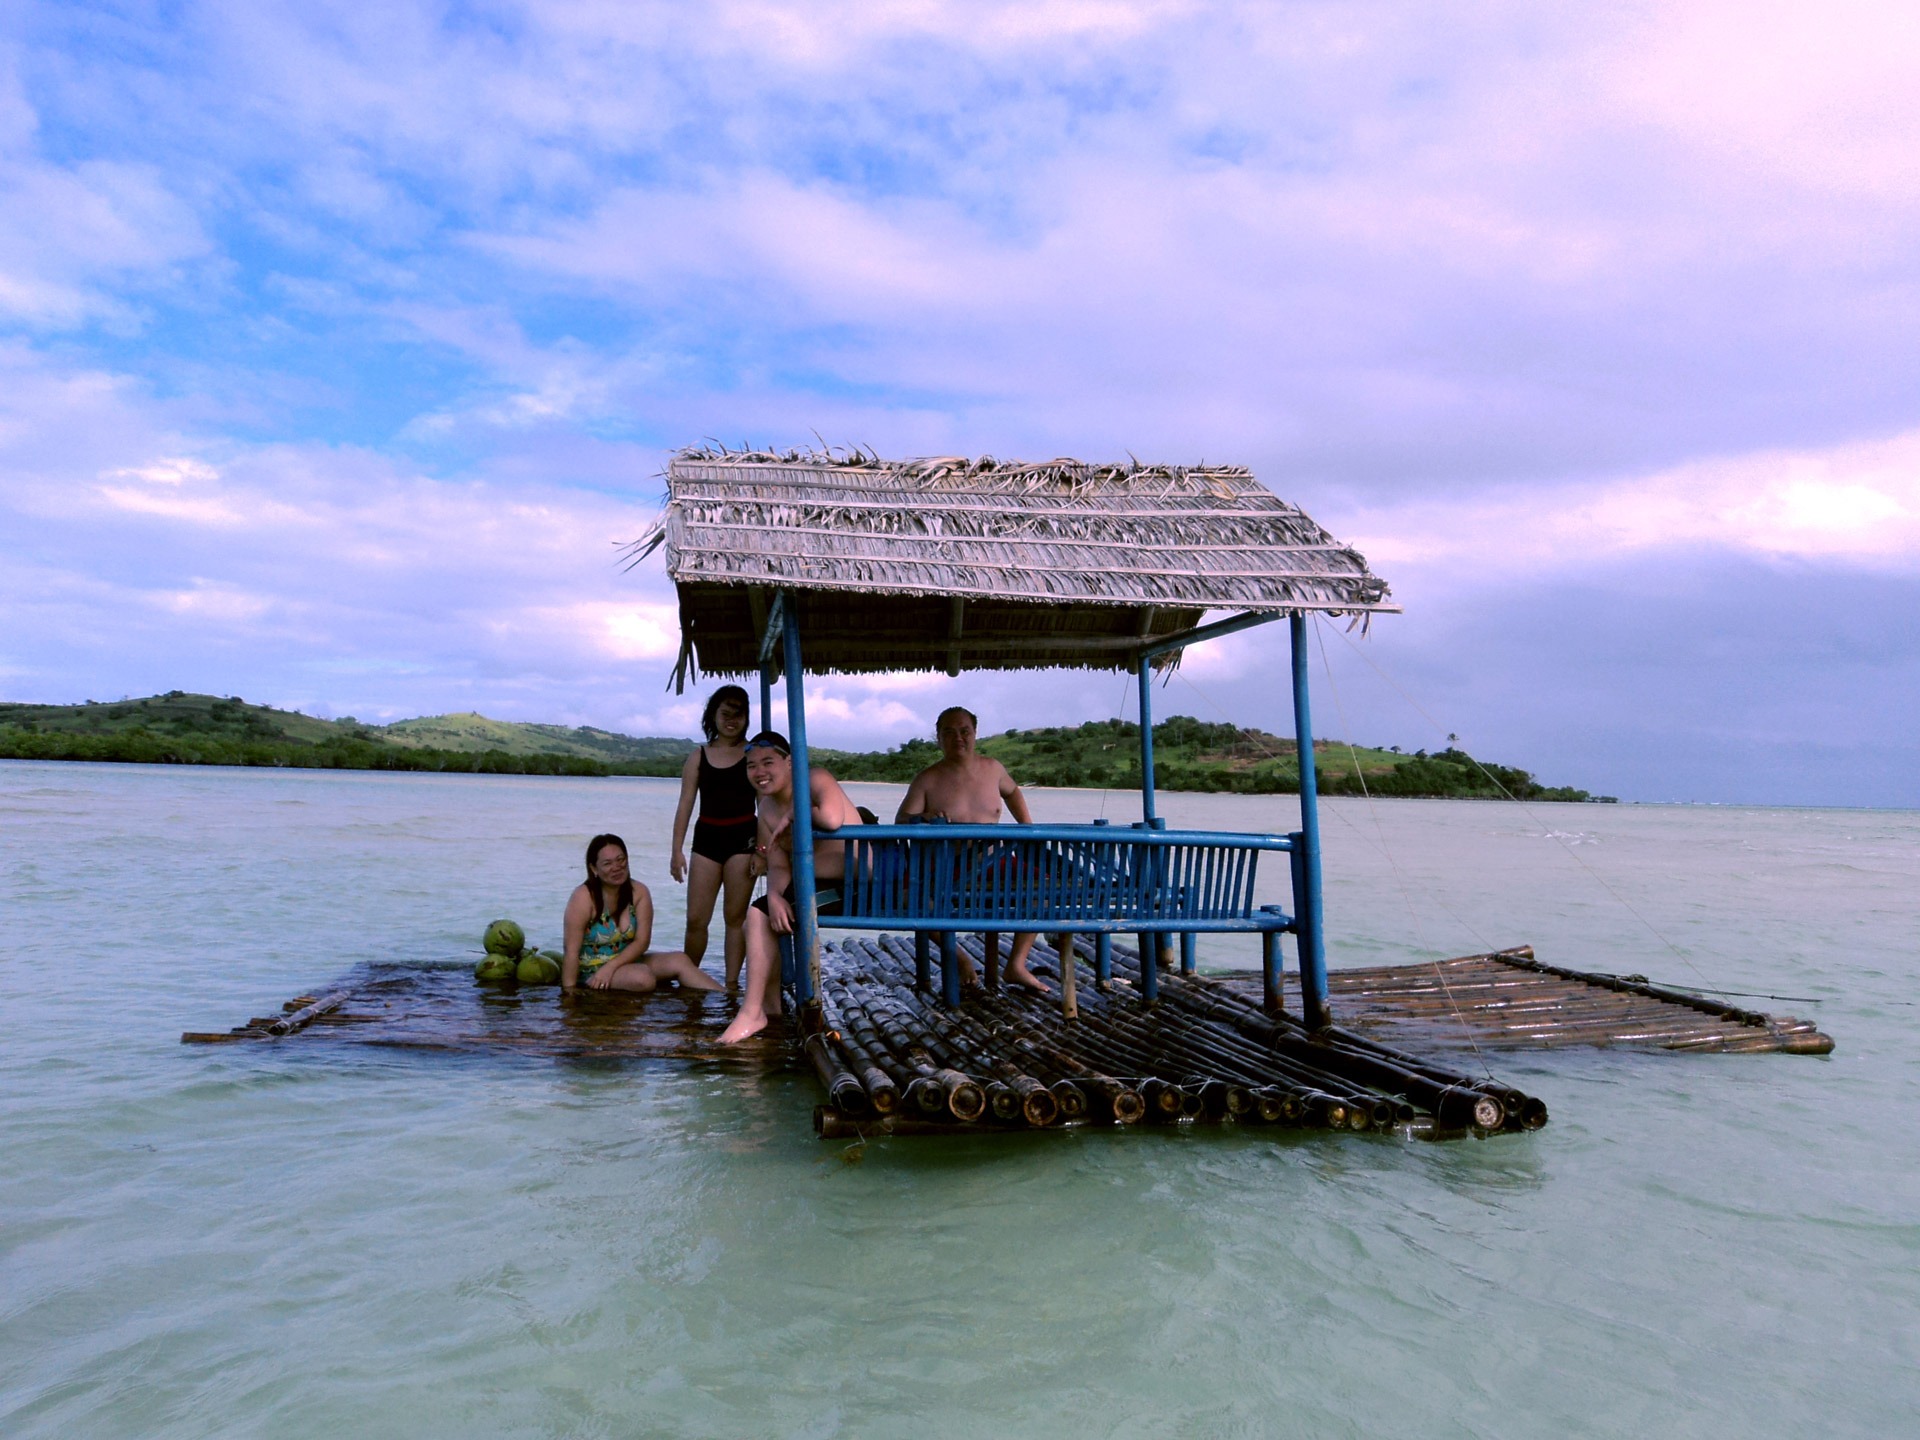
beach, sea, coast, water, nature, ocean, shore, pier, vacation, vehicle, cottage, scenery, bay, island, object, tourism, family, clouds, raft, summer vacation, floating cottage, summer getaway